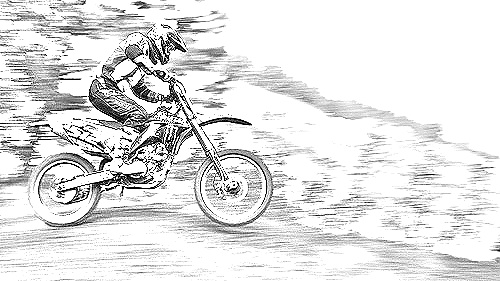
Portrait style: Sketch Portrait